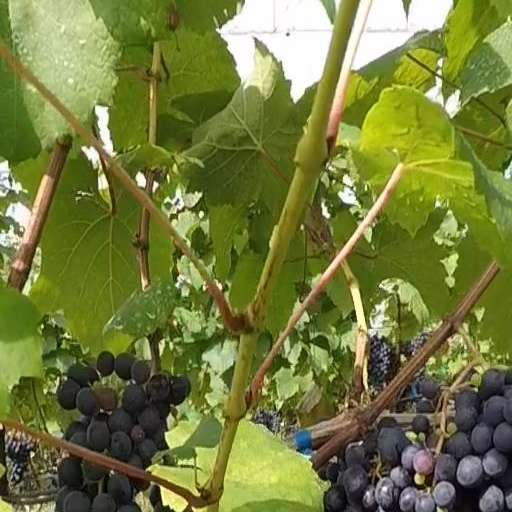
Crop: grape